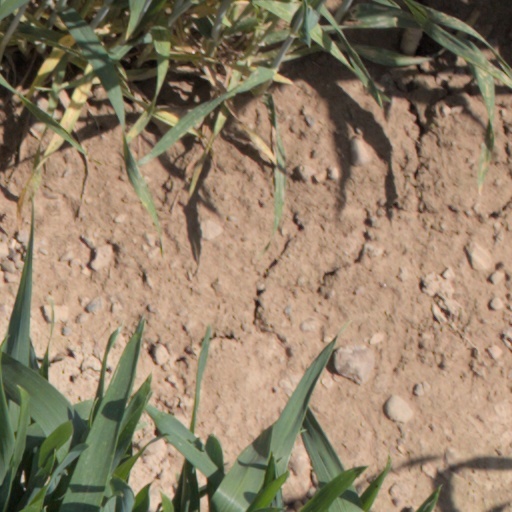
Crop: wheat